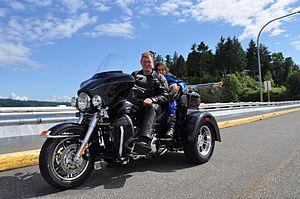
Un trike est un tricycle, le terme étant originaire de l'anglais. Ce mot a deux acceptions en français. Un trike peut être un vélo couché à trois roues, ou son homologue handisport. Un trike, dans son acception habituelle, est motorisé ; c'est un engin hybride à trois roues, plus ou moins mi-motocyclette/mi-automobile.
Electra Glide est une moto de la marque Harley-Davidson, de la catégorie Touring.